Eynesbury, Cambridgeshire

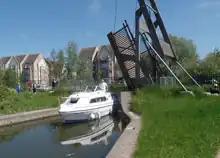
A boat leaving Eynesbury Marina

At the time of the Domesday Book (1086 AD) the name "Eynesbury" (or its alternative spellings) included all of present-day Eynesbury and St Neots, as well as agricultural land to the east towards Croxton and Abbotsley. As the fame of the Priory of St Neot became widespread in the twelfth century, the name St Neots took hold for the immediate area, and "In honor of the Saint the name of the place was changed to Neots-bury." In time this became "St Neots", and the extent of Eynesbury was correspondingly reduced. After 1113 AD this was formalised, and Abbotsley too was separated off, about 1138 AD.